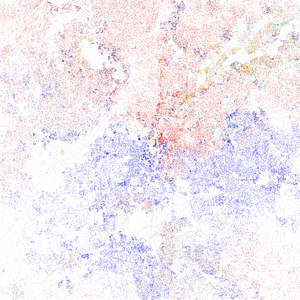
Atlanta est la capitale et la ville la plus peuplée de l'État de Géorgie, aux États-Unis. Selon les dernières estimations du Bureau du recensement des États-Unis, la municipalité a une population de 506 811 habitants ; son aire urbaine est peuplée de 6 020 864 habitants, ce qui en fait la neuvième métropole du pays.